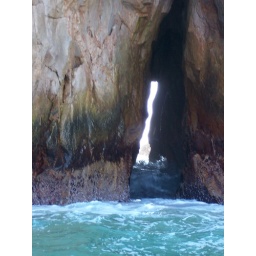
the pacific window..in this pic i am standing in the sea of cortez, ant right through the window is the pacific ocean